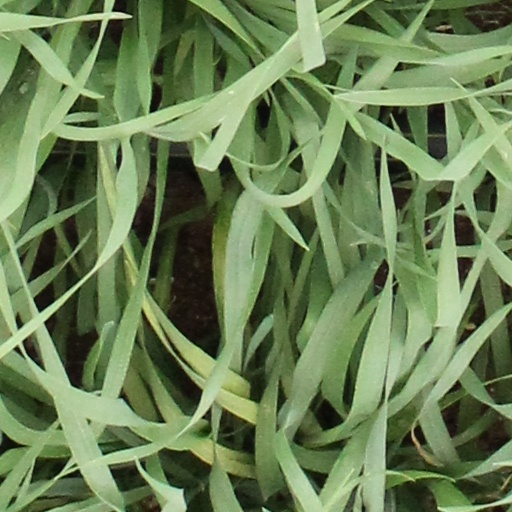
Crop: wheat